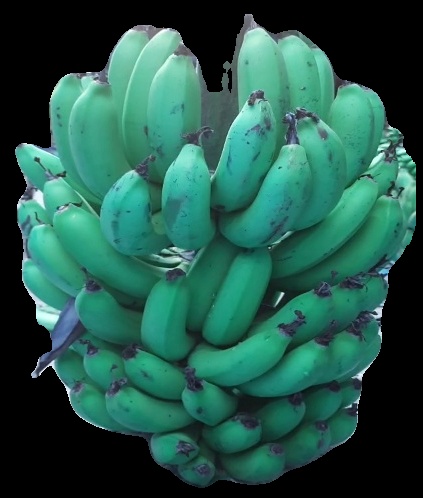
Variety: pachbale
Grade: grade2